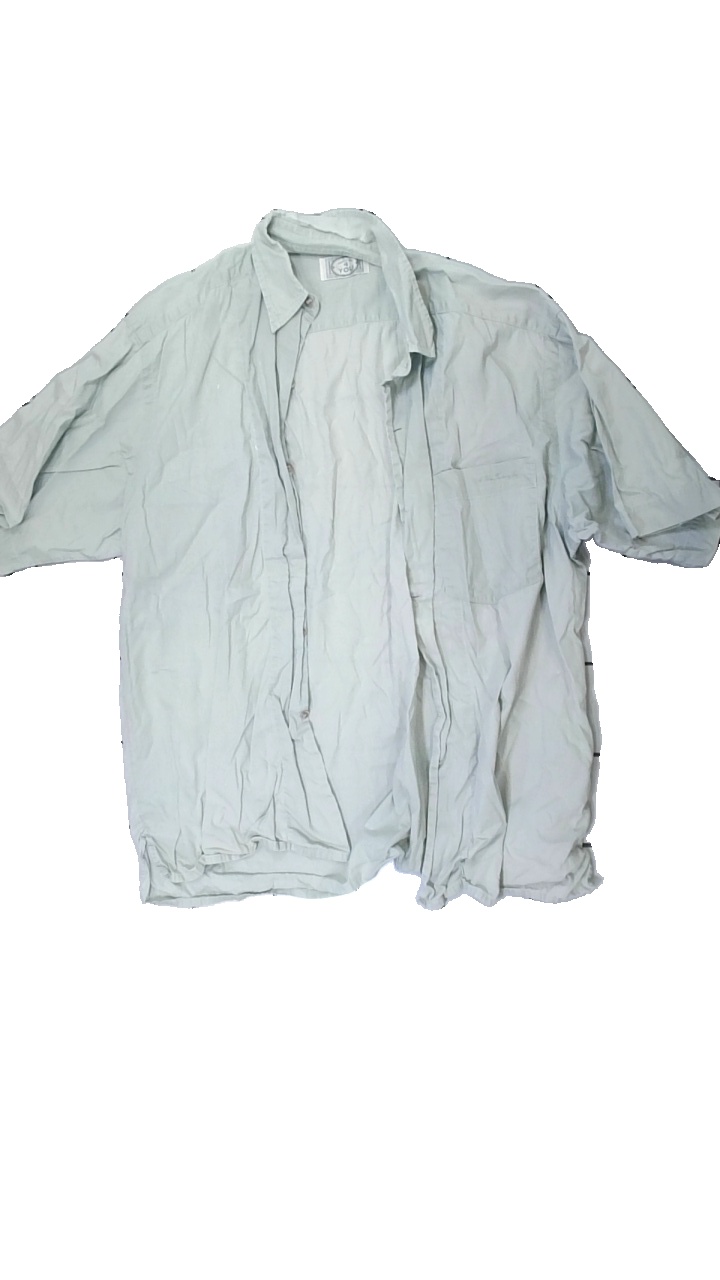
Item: Shirt (Ladies)
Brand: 4 You
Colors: Green
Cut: Regular, Cropped
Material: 100% cotton
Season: All
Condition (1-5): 3
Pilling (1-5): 4
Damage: white stains
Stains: Major
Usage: Export
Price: <50